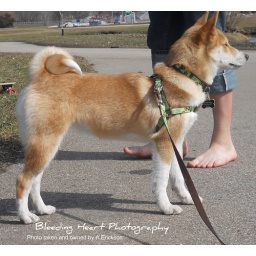
Nevaeh was standing all pretty watching the water in the stream at the park. So gorgeous. Nevaeh is owned by Taylor Ellsworth.